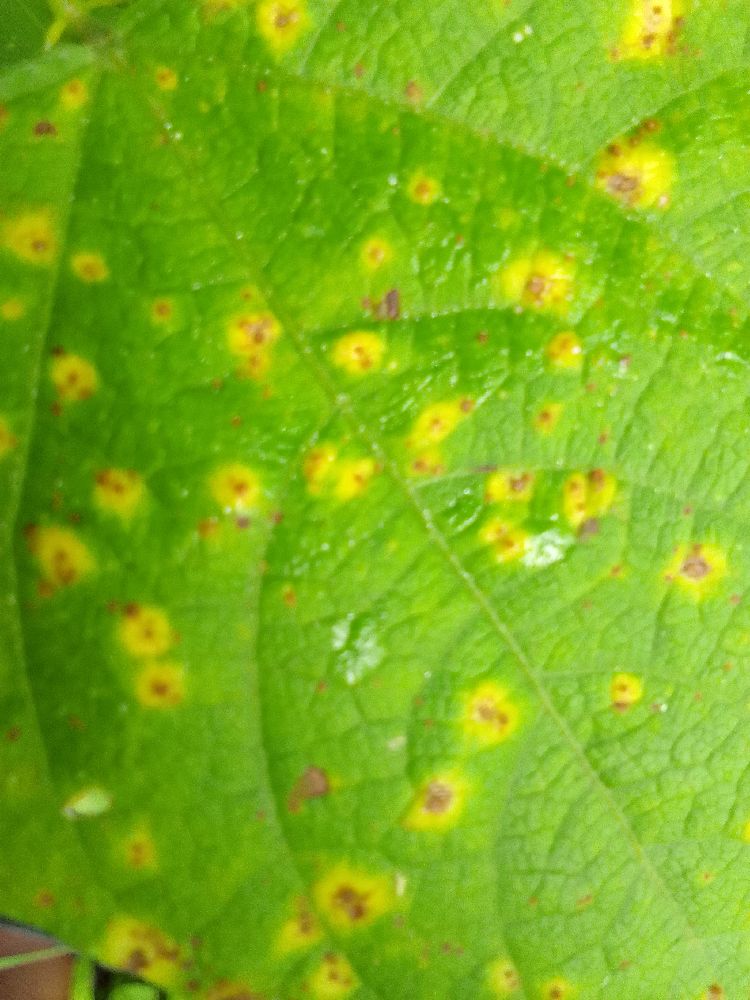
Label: rust